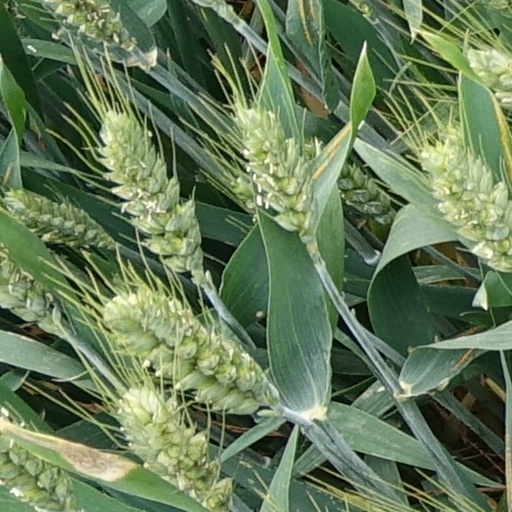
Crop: wheat